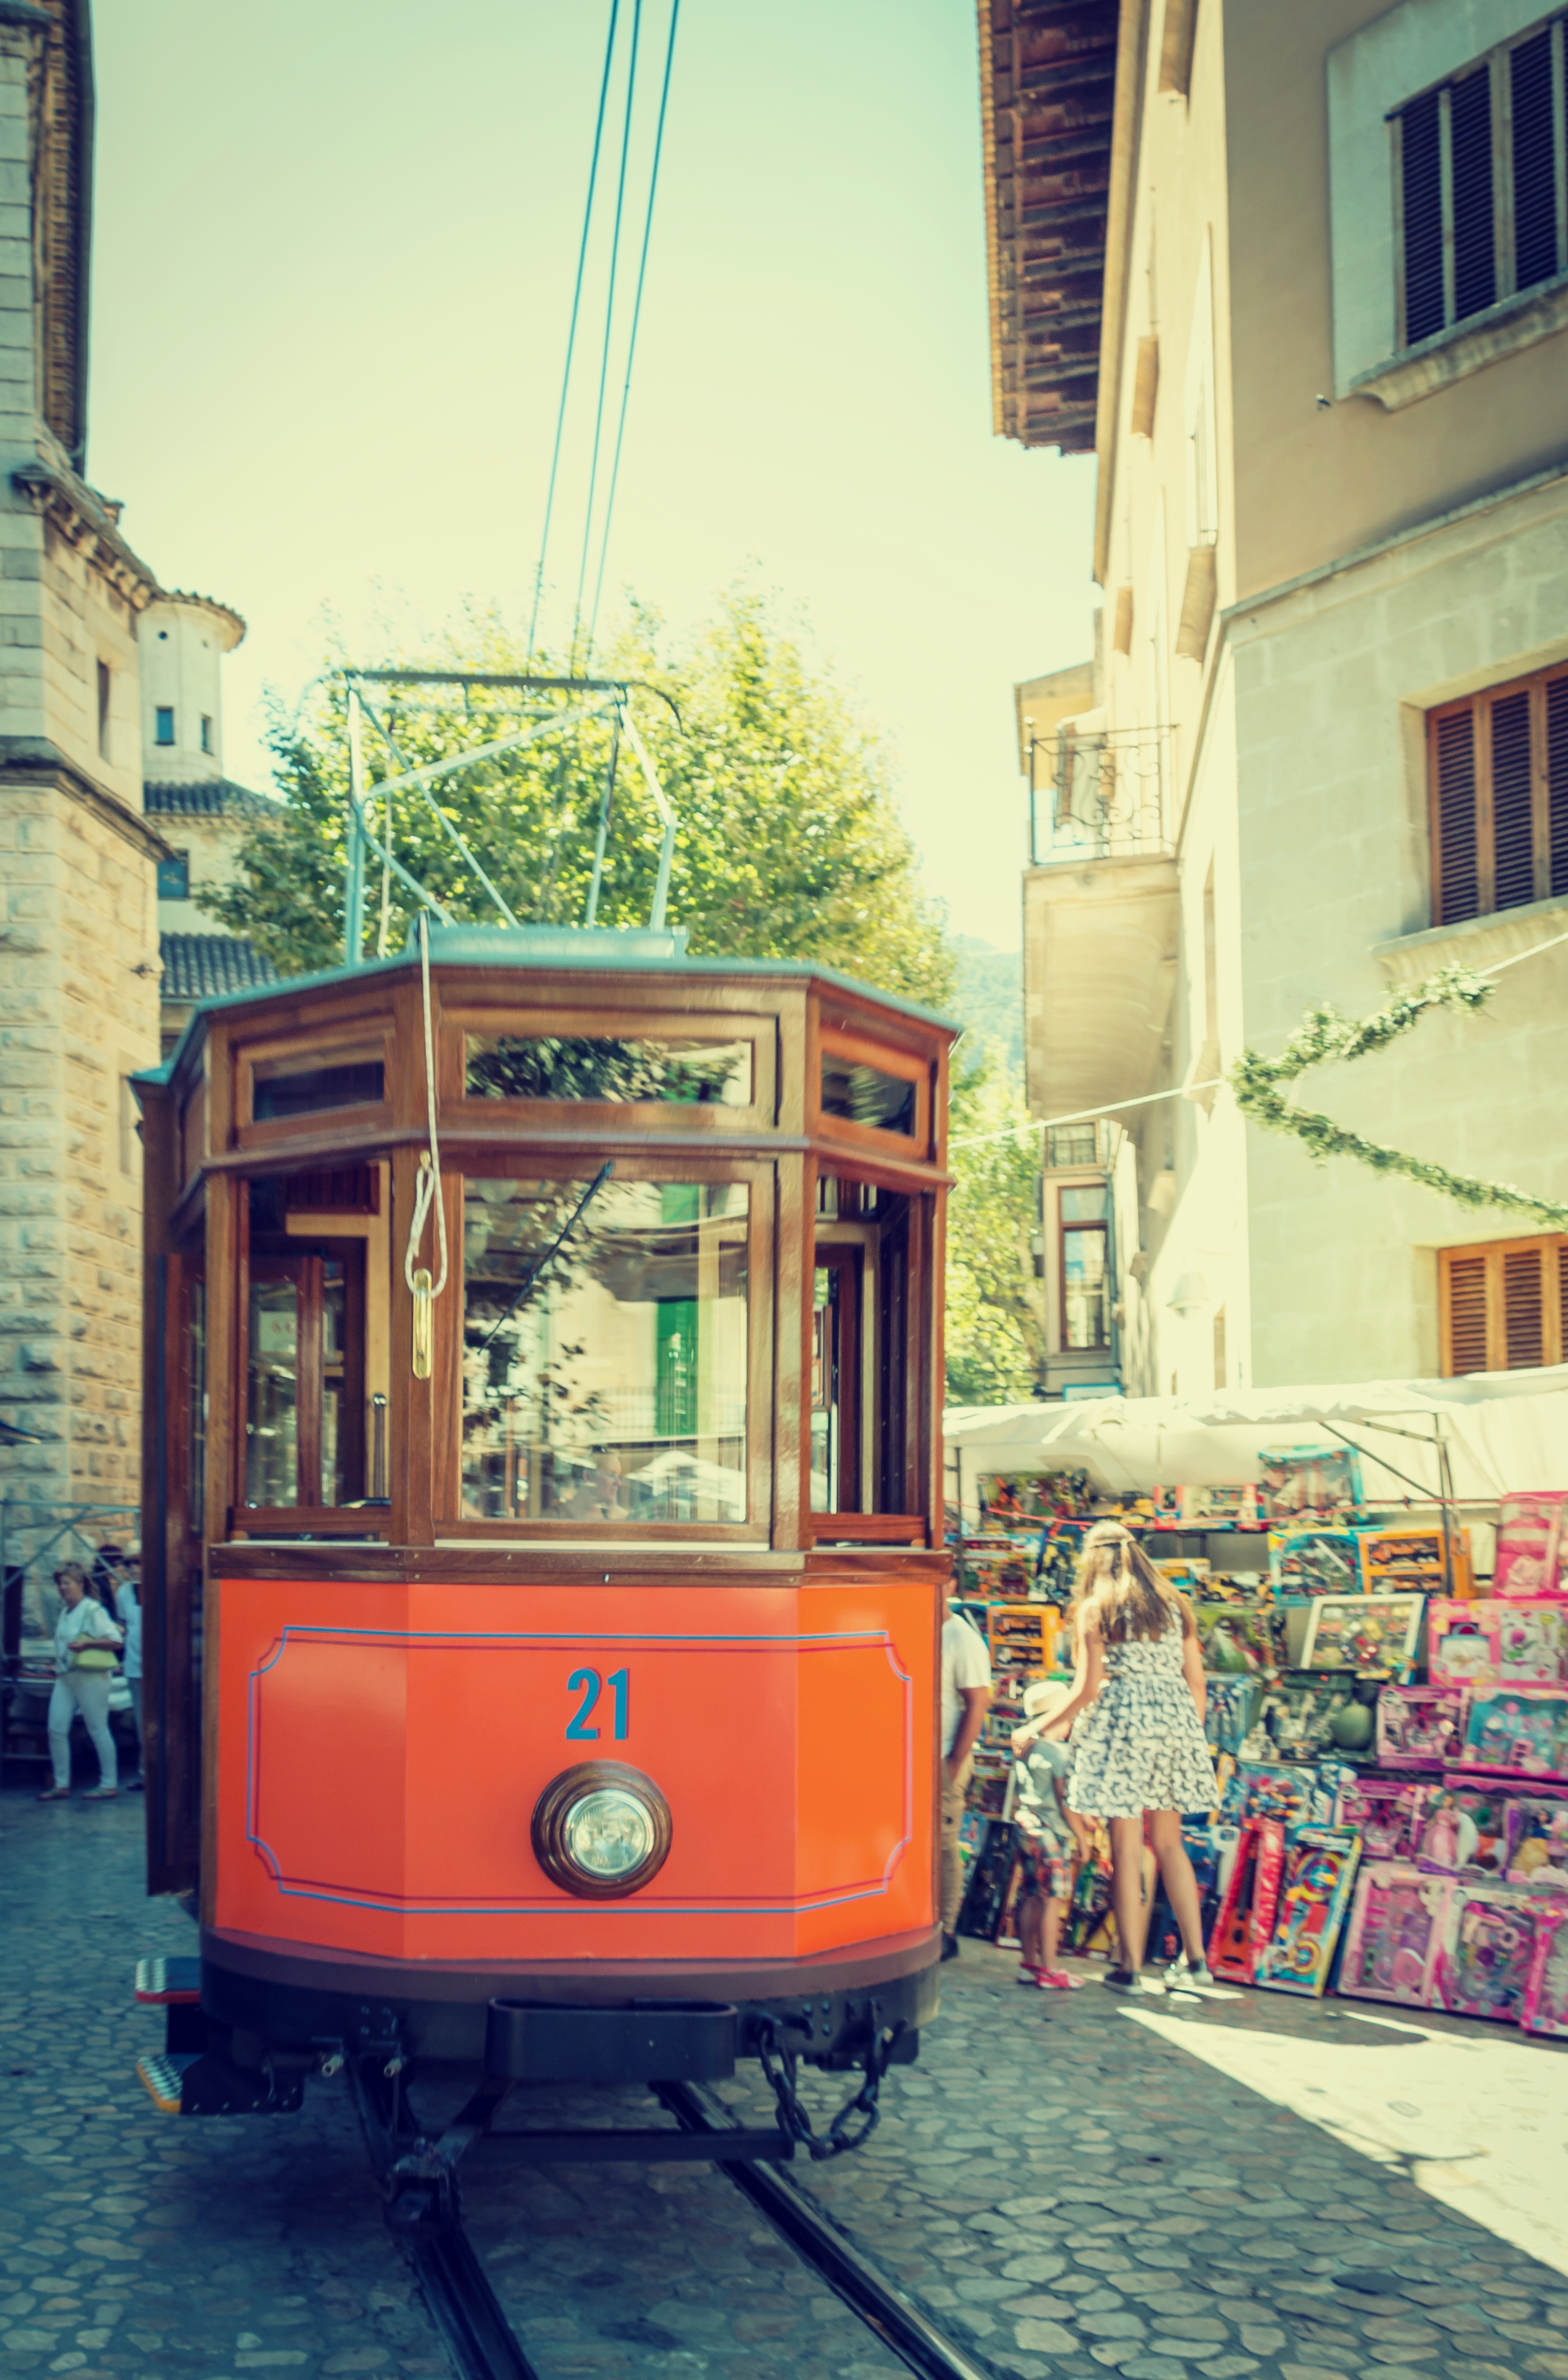
tram, transport, vehicle, cable car, public transport, majorca, land vehicle, soller, rolling stock, metropolitan area, soller mallorca, tram streetcar, soller tram